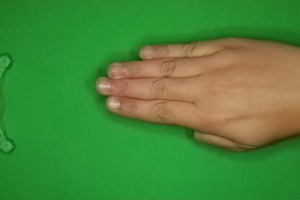
Label: paper